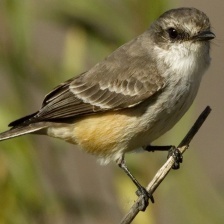
Species: VERMILION FLYCATHER
Scientific name: PYROCEPHALUS OBSCURUS